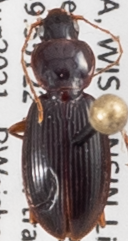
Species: Synuchus impunctatus
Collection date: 2021-08-03
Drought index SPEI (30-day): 0.54
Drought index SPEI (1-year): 0.03
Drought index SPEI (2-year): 1.28